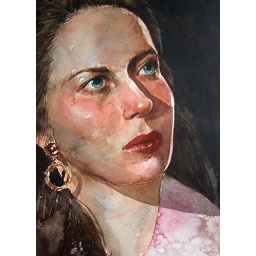
Found this black and white photo and felt compelled to paint it in watercolour - quite a challenge to add colour